Sergio Rodríguez

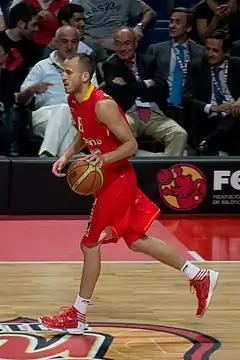
Rodríguez with the Spain national team in 2012

Thought to be one of the best European prospects of his age, Rodríguez was named the MVP of the 2004 FIBA Europe Under-18 Championship, which was held in Zaragoza, Spain, while playing with the Spain national junior team. He led the host Spanish team to the tournament's gold medal. In the eight games of that tournament, he averaged 19 points per game, 4.6 rebounds per game, 8.5 assists per game, and 2.1 steals per game.